Jerry Scheff

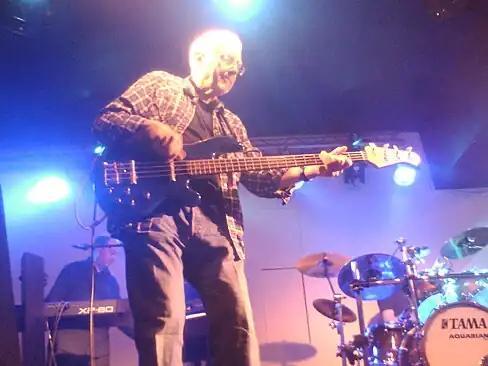
Jerry Scheff in 2013

Jerry Obern Scheff (born January 31, 1941) is an American bassist, best known for his work with Elvis Presley from 1969 to 1977 as a member of his TCB Band and on the Doors' "L.A. Woman".